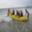
Label: ship